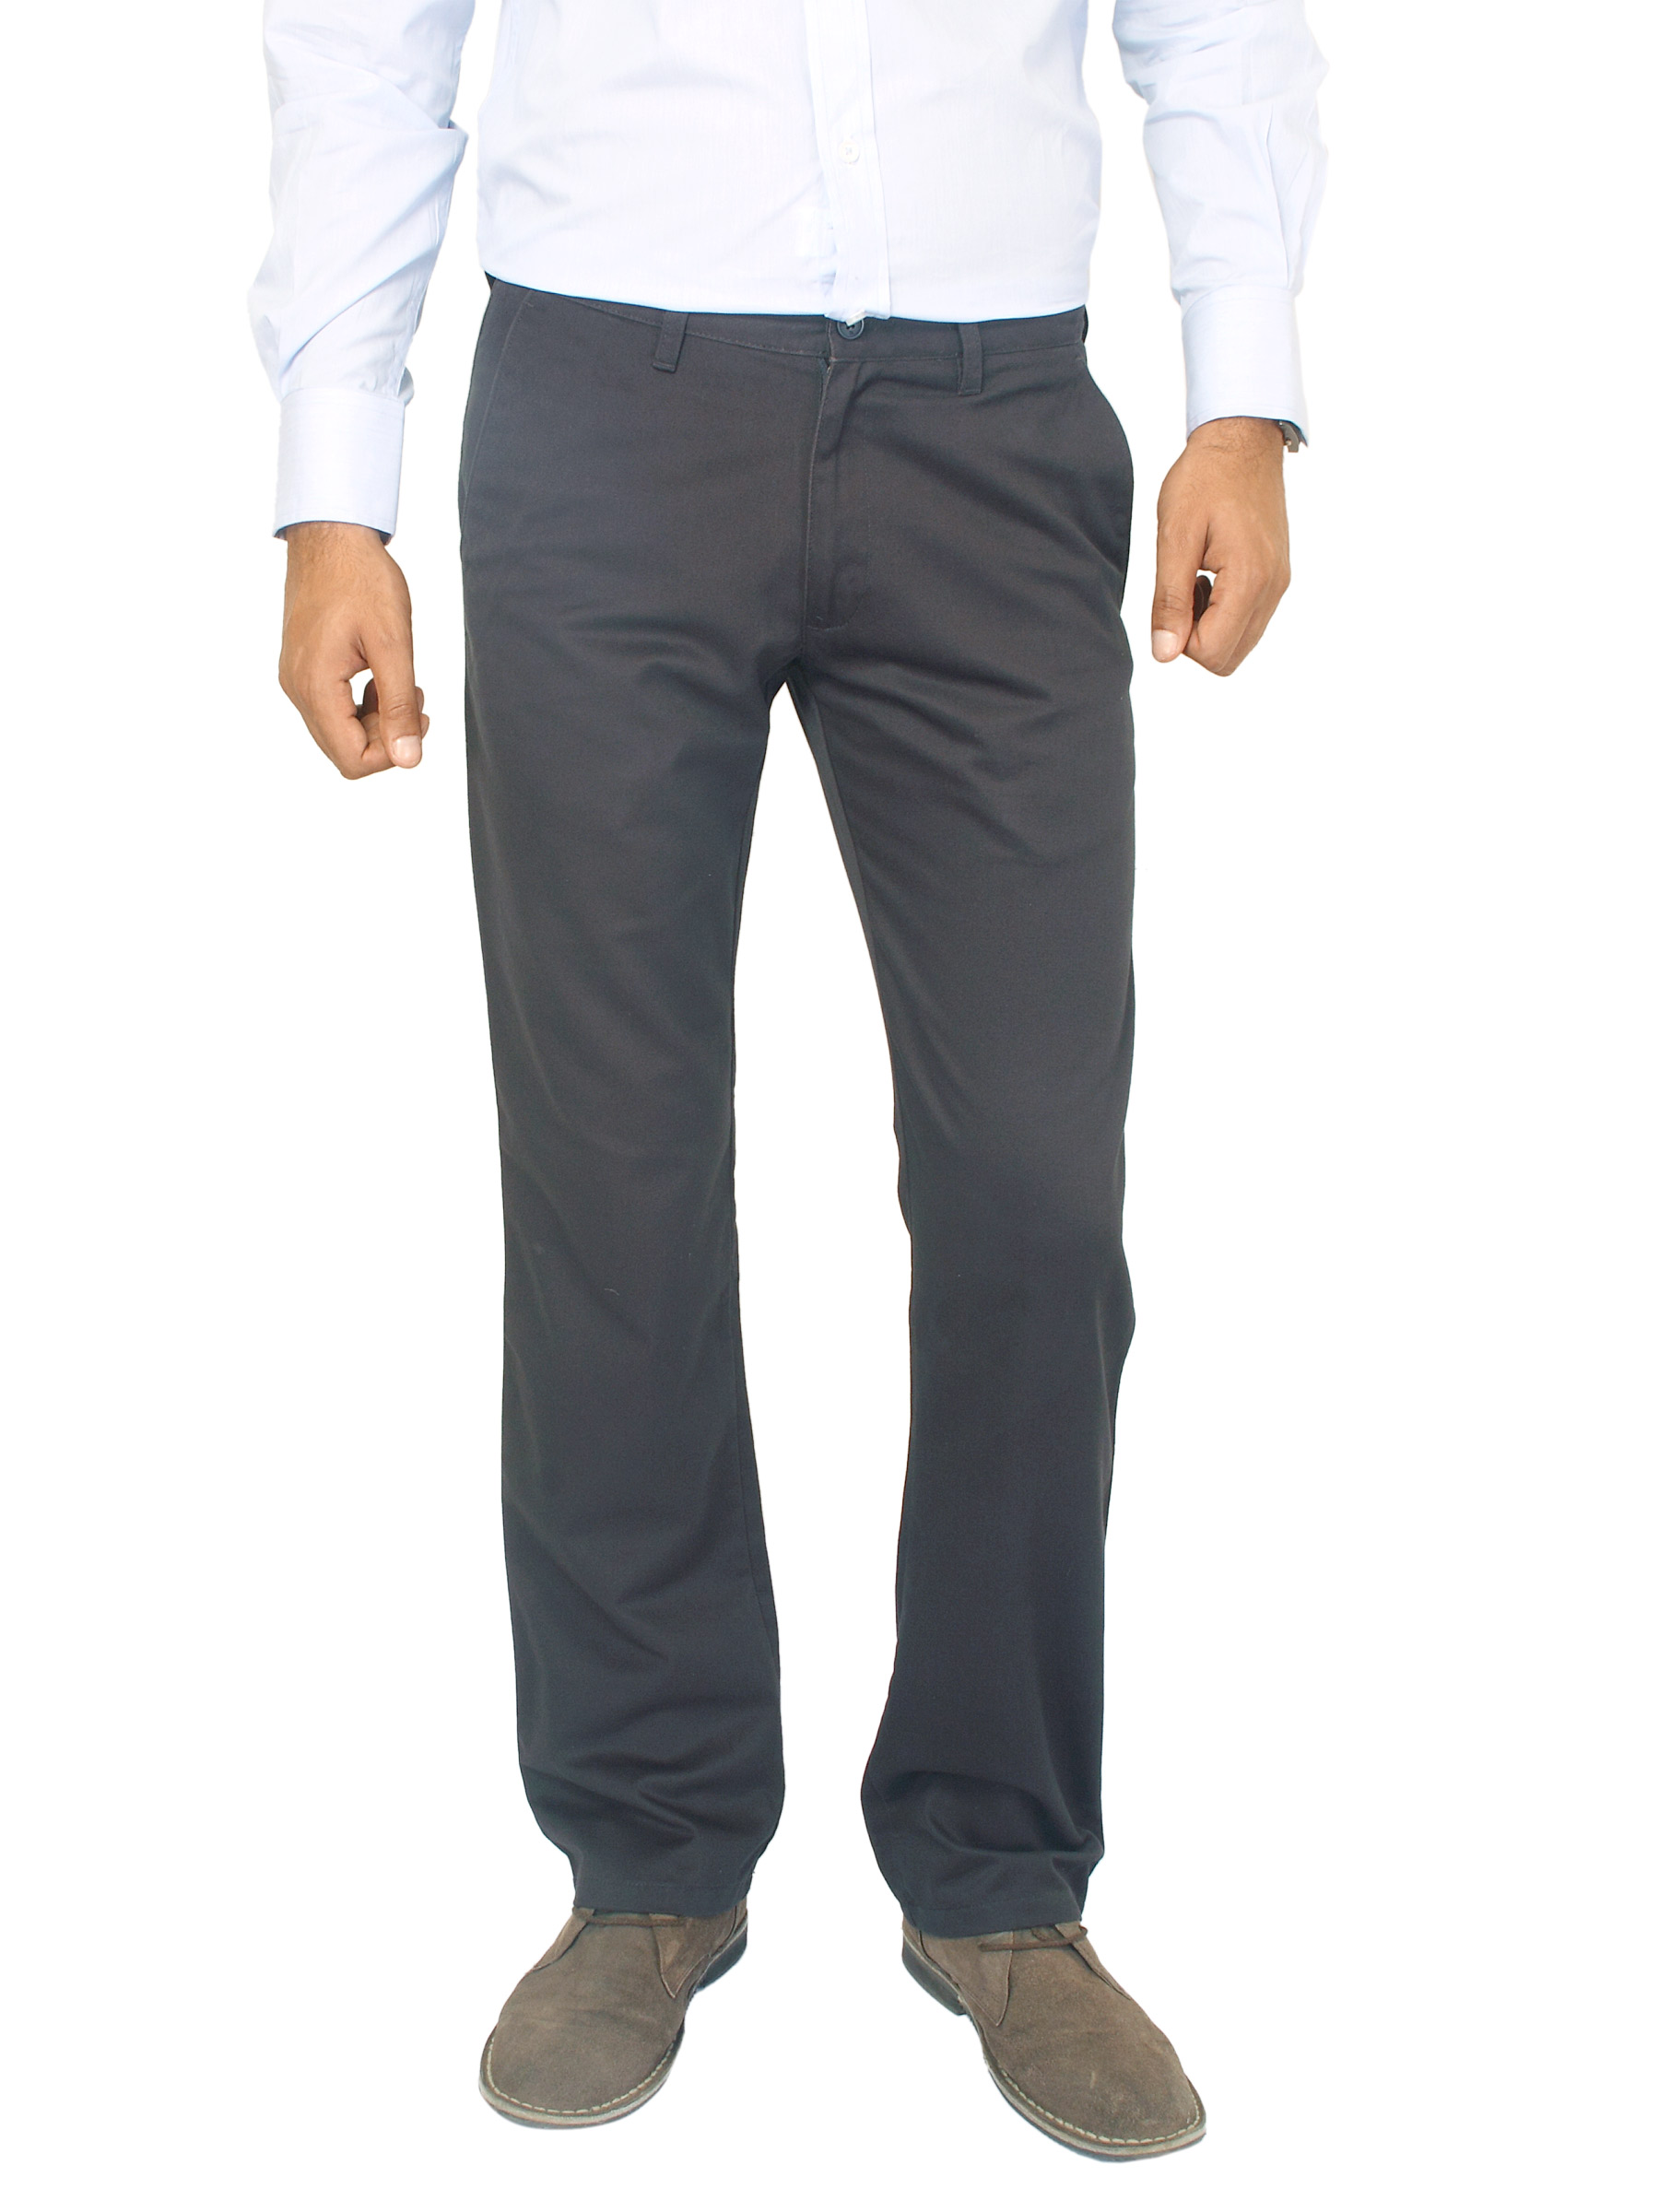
Highlander Men Classic Chinos Black Trousers
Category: Apparel / Bottomwear / Trousers
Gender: Men
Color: Black
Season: Fall 2011
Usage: Casual